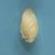
Maize quality: Good